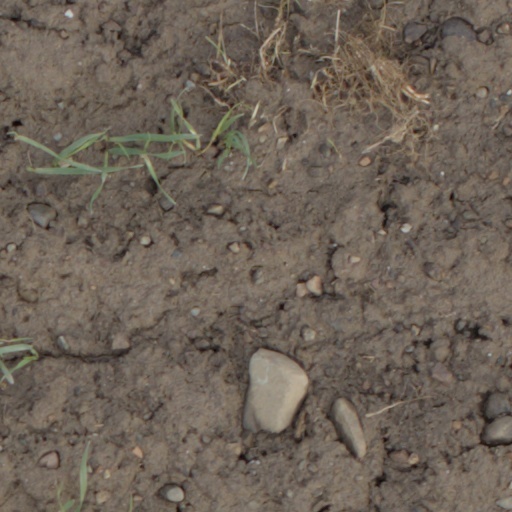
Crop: wheat